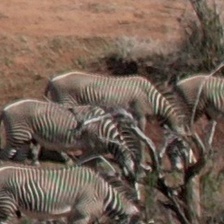
Pose orientation: right